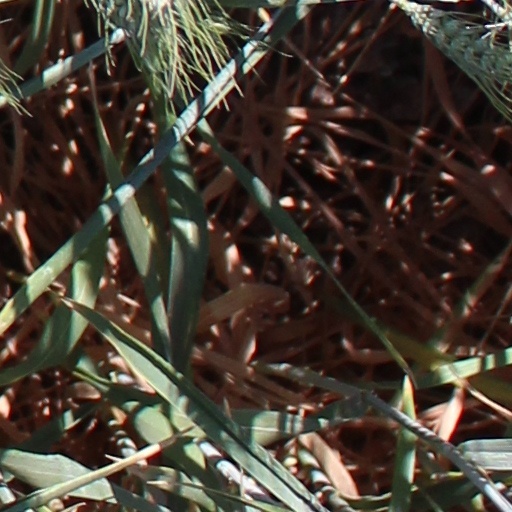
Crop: wheat